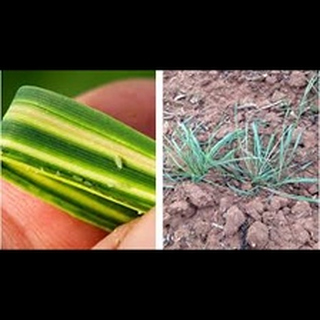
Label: wheat_aphid